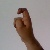
The image shows a hand gesture representing the letter 'X' in Indian Sign Language.